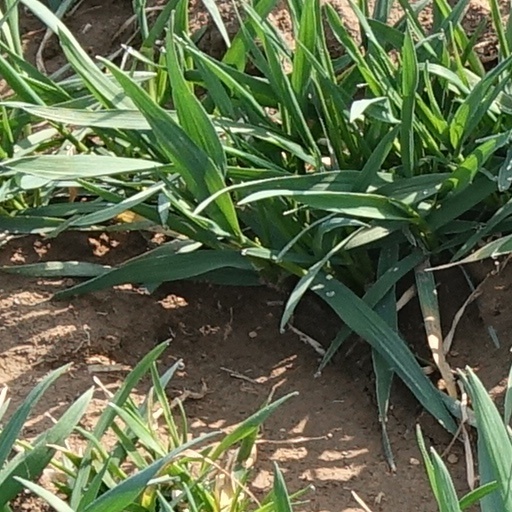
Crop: wheat